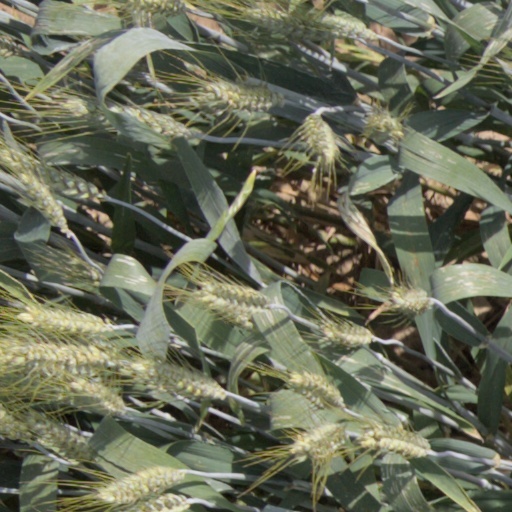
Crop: wheat